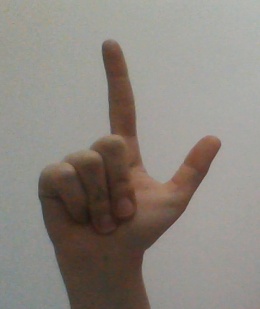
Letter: laam